Cassiopeia (constellation)

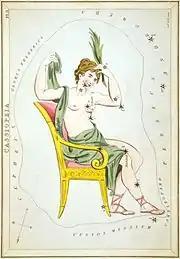
Cassiopeia in her chair, as depicted in "Urania's Mirror"

The constellation is named after Cassiopeia, the queen of Aethiopia. Cassiopeia was the wife of King Cepheus of Aethiopia and mother of Princess Andromeda. Cepheus and Cassiopeia were placed next to each other among the stars, along with Andromeda. She was placed in the sky as a punishment after enraging Poseidon with the boast that her daughter Andromeda was more beautiful than the Nereids or, alternatively, that she herself was more beautiful than the sea nymphs. She was forced to wheel around the north celestial pole on her throne, spending half of her time clinging to it so she does not fall off, and Poseidon decreed that Andromeda should be bound to a rock as prey for the monster Cetus. Andromeda was then rescued by the hero Perseus, whom she later married.